Catherine Bonney

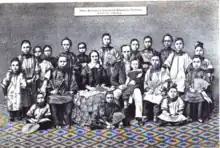
Catherine Bonney and various of her boarding school pupils, who she lists and describes by name in her work A Legacy of Historical Gleanings, Volume 2.

In August 1856, the Bonneys embarked on a journey to Canton under the American Board of Commissioners for Foreign Missions (ABCFM). The couple was affected by the turmoil of the Second Opium War shortly after their arrival in Canton, as Chinese antagonism toward foreigners was intense. Following a large fire in Canton, the American missionaries dispersed between Macao and Hongkong. The Bonneys stayed in Macao for about two years and then moved back to Canton.